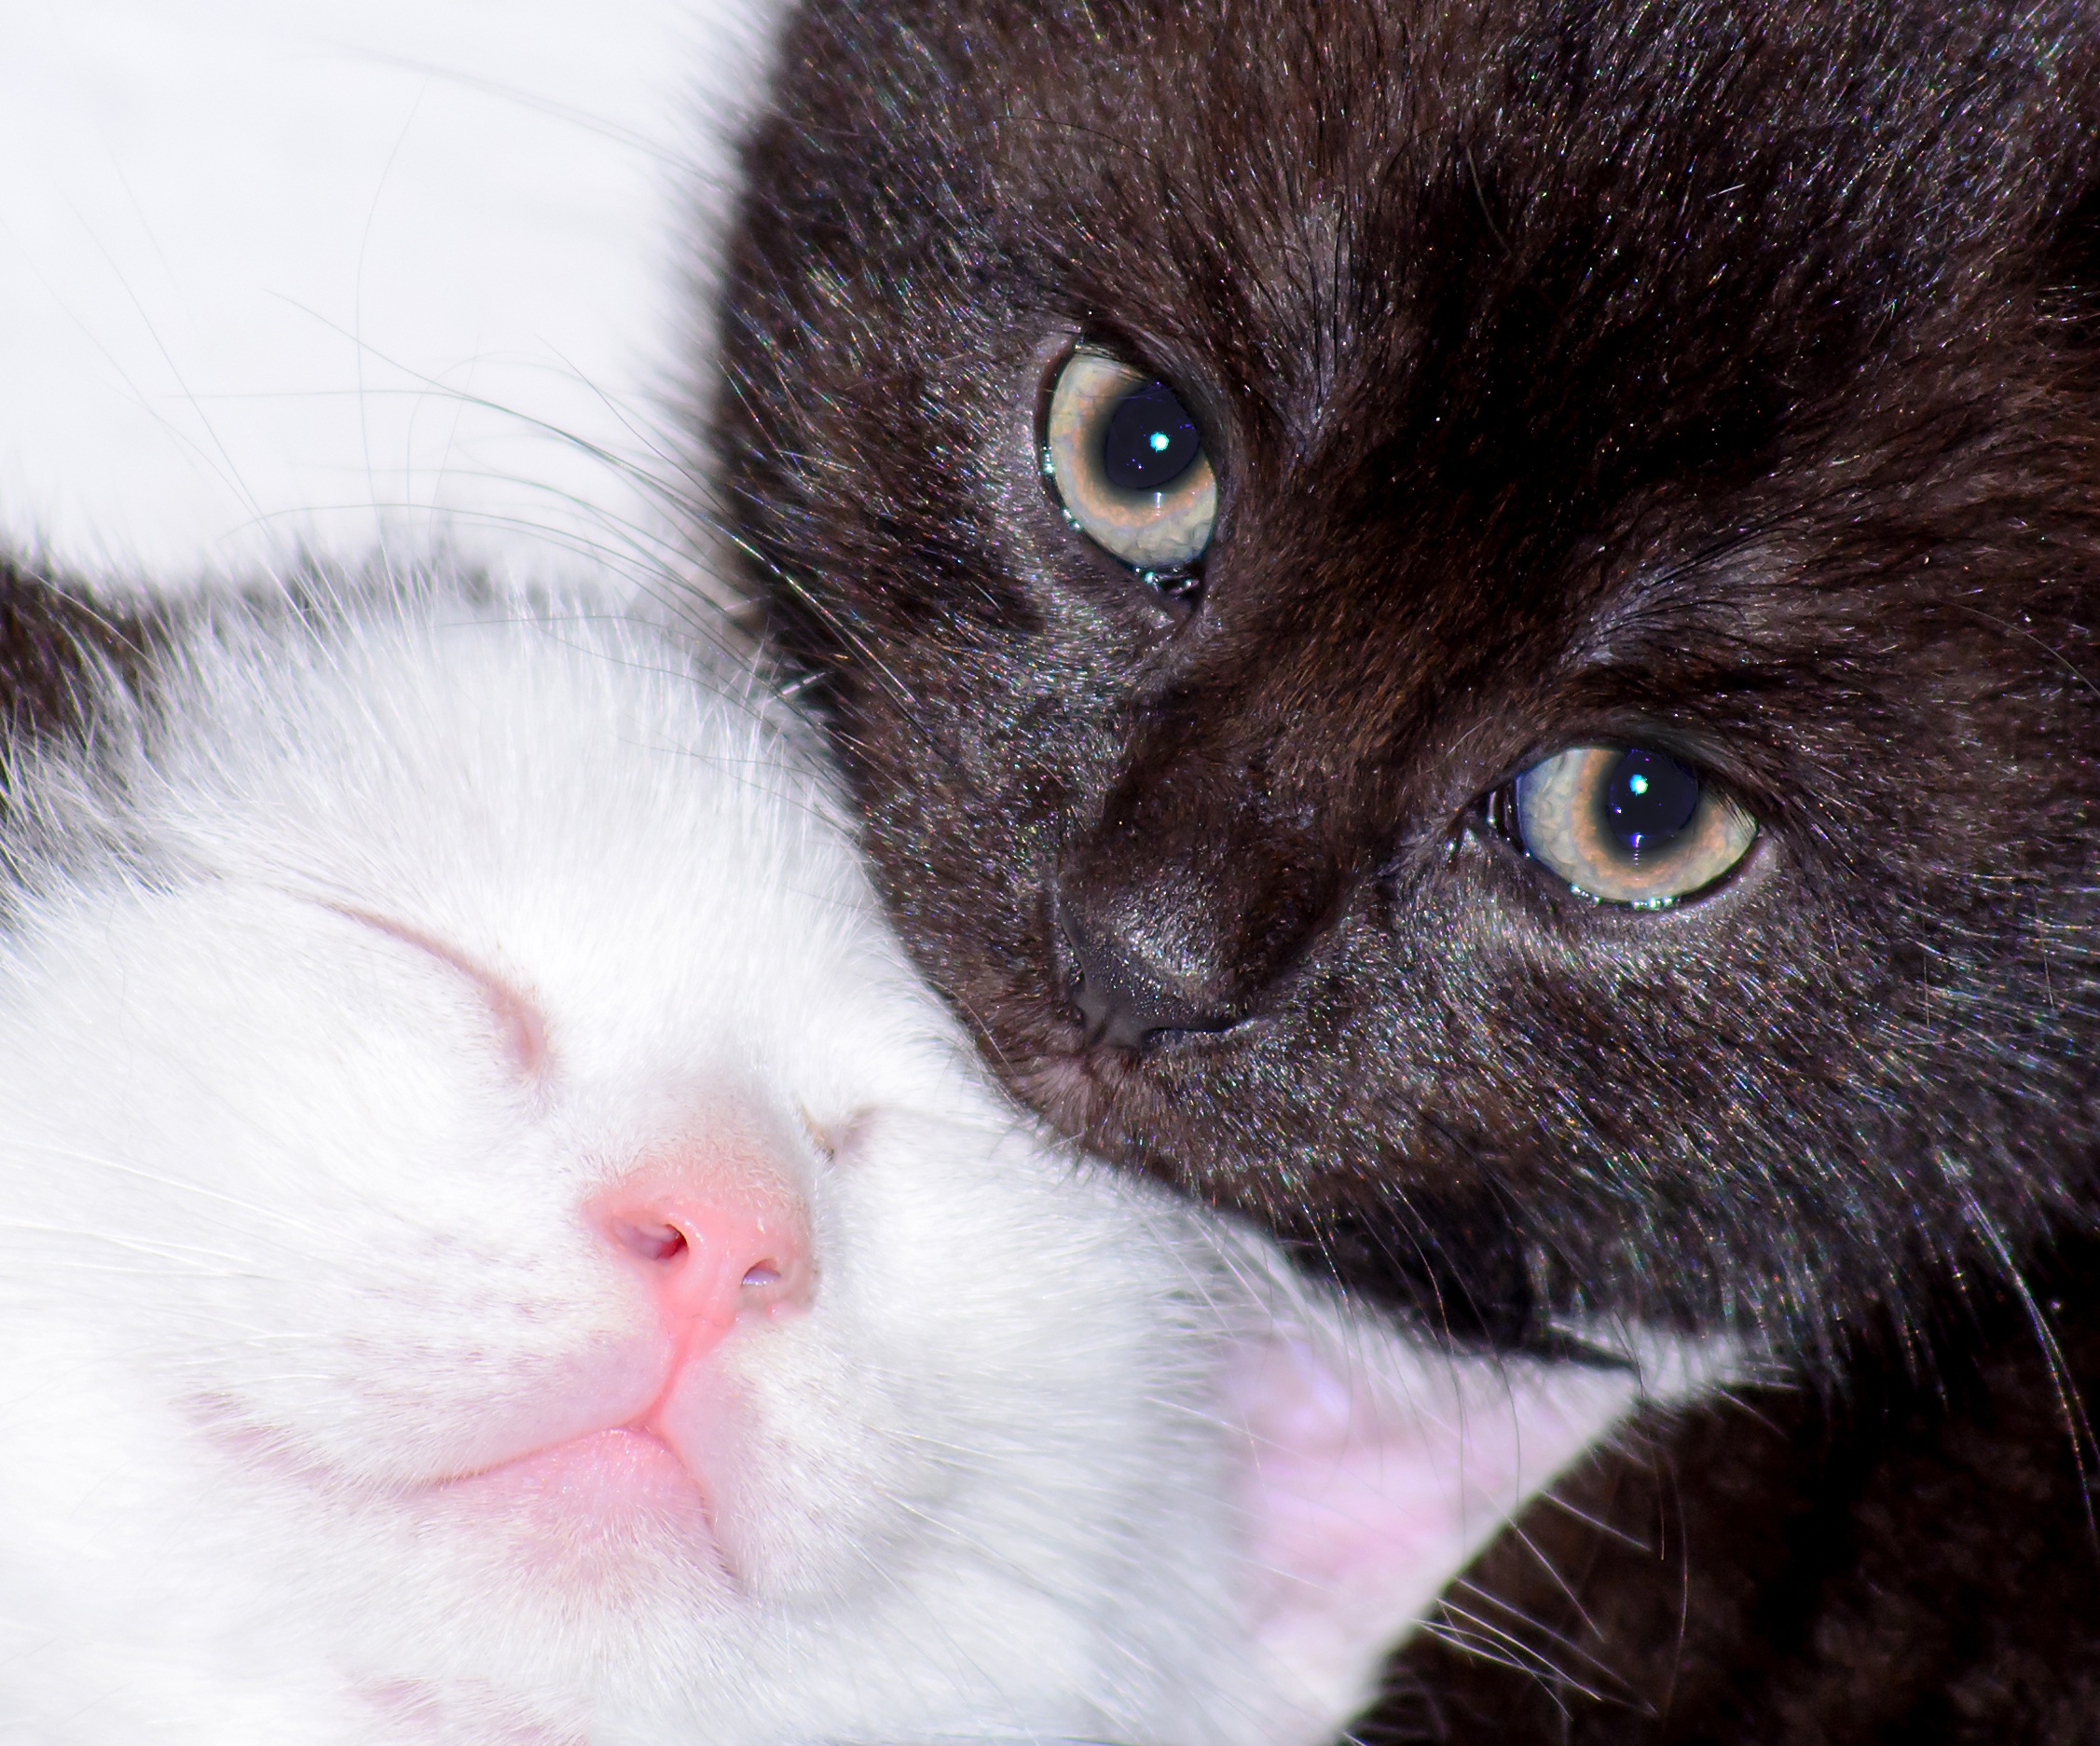
baby cat, cat baby, cat, kitten, cute, sweet, young cat, attention, adidas, snuggle, animal, small cats, domestic cat, young animal, pet, dear, cat portrait, white, cat's eyes, small, kitty, fluffy, baby, babycat, charming, fur, beautiful, mammal, black, close, wildlife photography, mieze